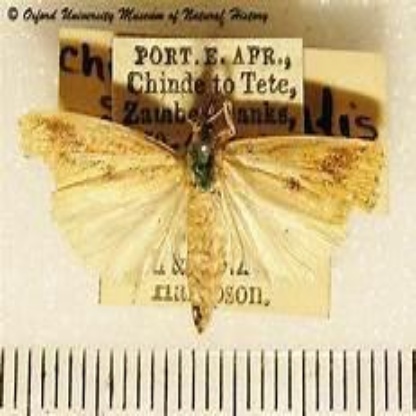
Nhãn: Sâu đục thân (Sọc nâu )( Chilo suppressalis )